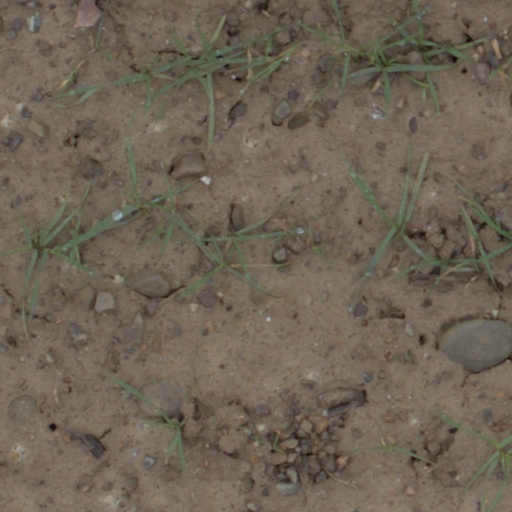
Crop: wheat